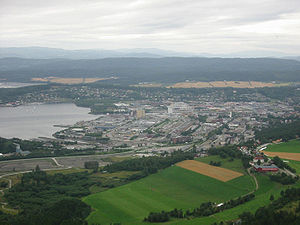
Beitstadfjorden
Steinkjer i østenden af Beitstadfjorden.
Steinkjer i østenden af Beitstadfjorden.
Steinkjer i østenden af Beitstadfjorden.
Beitstadfjorden er den inderste fjordarm af Trondheimsfjorden i kommunerne Steinkjer, Inderøy, Verran og Mosvik.